Battle of Ulundi

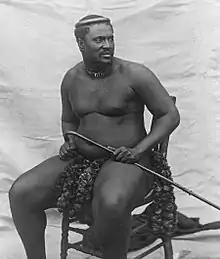
Photograph of Cetshwayo, c. 1875

After the Zulu victory at the battle of Isandlwana in January over Lord Chelmsford's main column and the failure of the first invasion of Zululand, the British launched a new invasion of Zululand. In April 1879 despite the Battle of Kambula and the Battle of Gingindlovu which had been costly defeats for the Zulus, the British were back at their starting point. News of the defeat at Isandlwana had hit Britain hard and a flood of reinforcements had arrived in Natal with which Chelmsford prepared a second invasion of Zululand. Lord Chelmsford was aware by mid-June that Sir Garnet Wolseley had superseded his command of the British forces. Chelmsford was ordered by Her Majesty's Government to "...submit and subordinate your plans to his control." Chelmsford ignored this and various peace offers from Cetshwayo to strike while the Zulu were still recovering from their defeats and to attempt to regain his reputation before Wolseley could remove him from command of the army. Cetshwayo's translator, Cornelius Vijn, a Dutch trader he had imprisoned at the start of the war, informed Chelmsford through the peace offers of gathering Zulu forces.